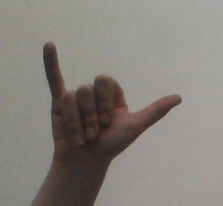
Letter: ya